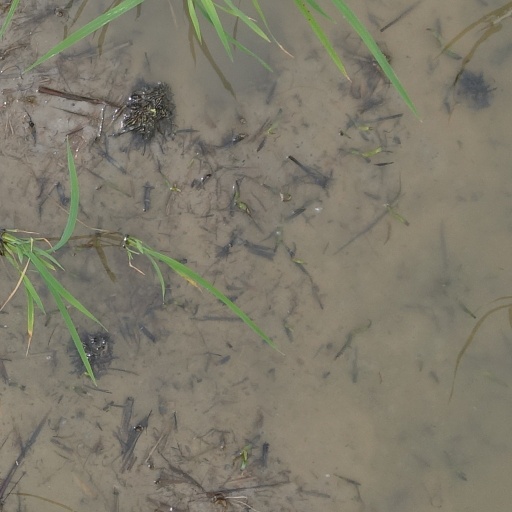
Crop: rice